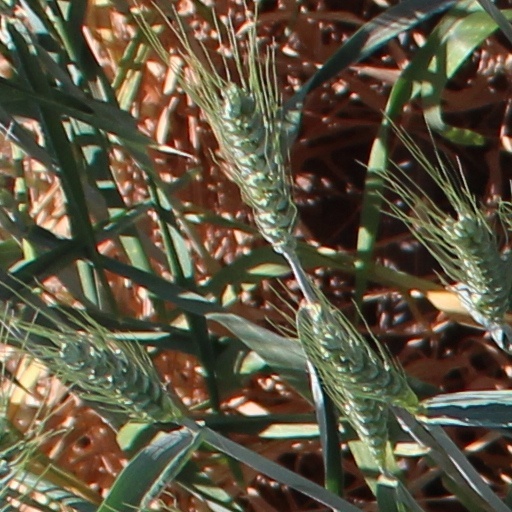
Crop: wheat